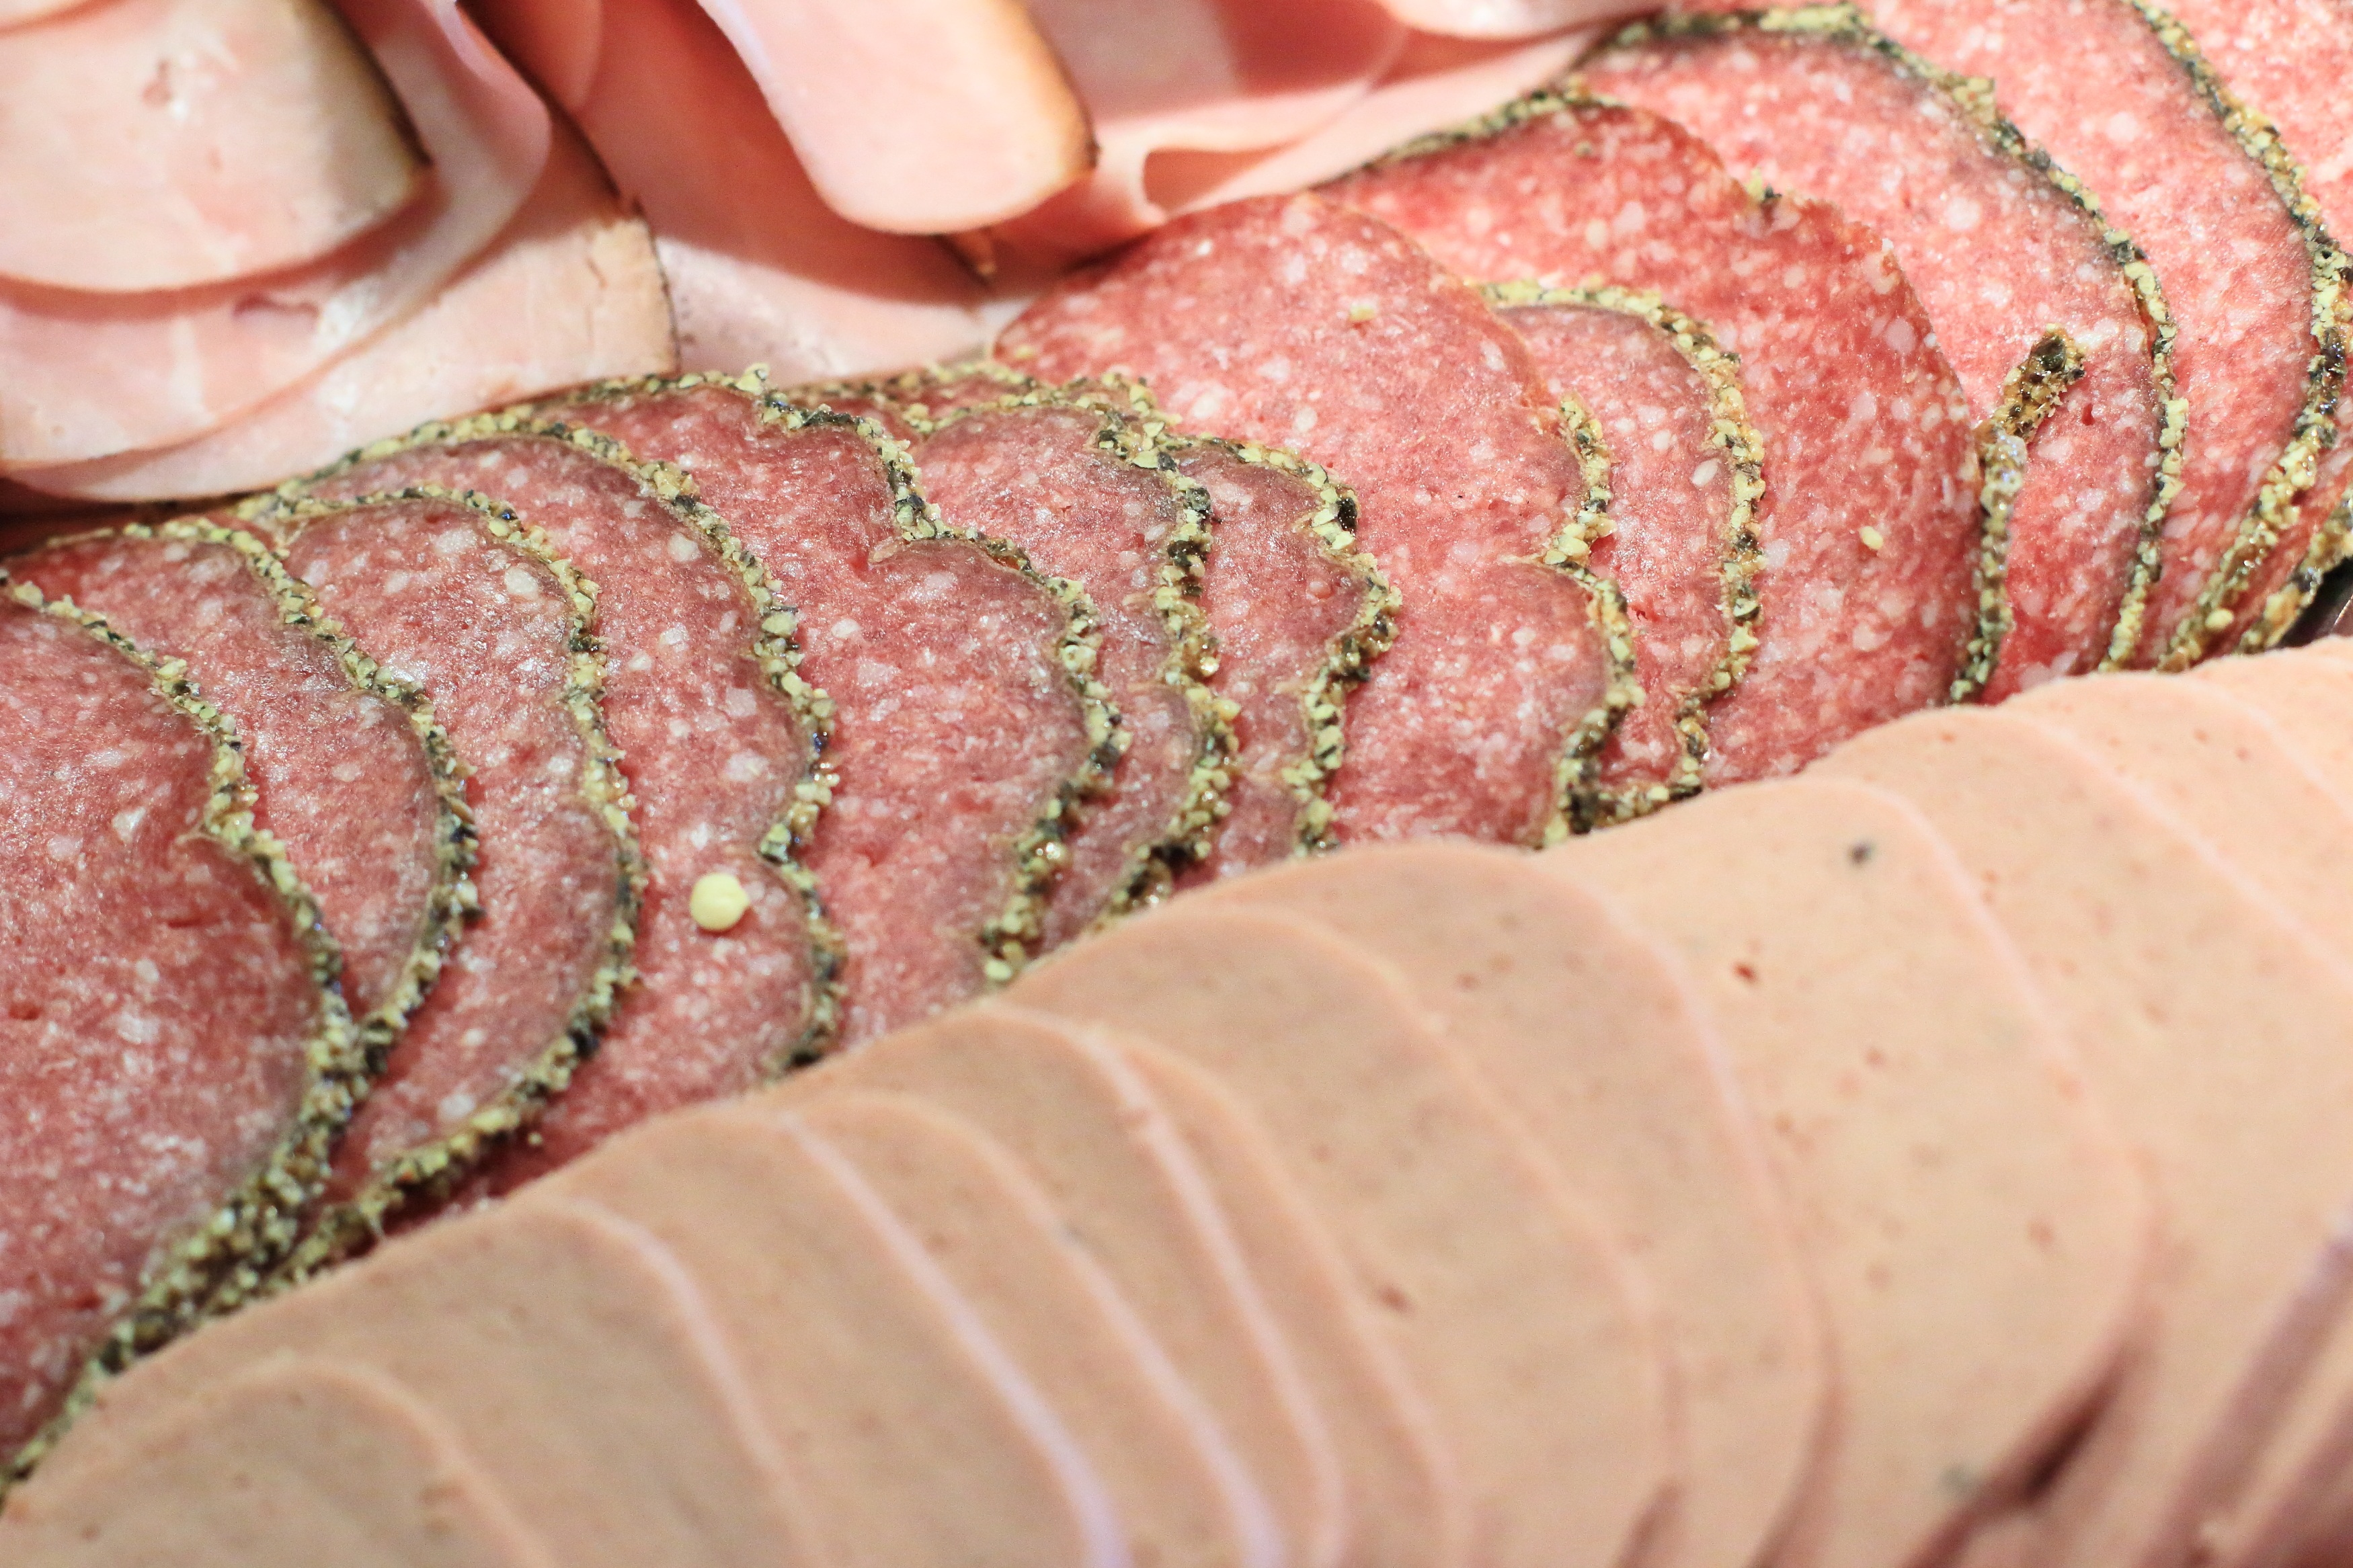
pattern, food, meat, salami, smorgasbord, ham, application, salt cured meat, liverwurst